Chemical ecology

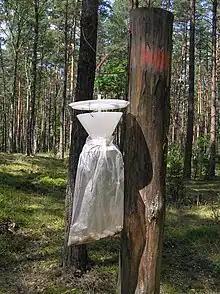
Pheromone trap used to catch the pest "Lymantria monacha".

Mammals such as lemurs and monkeys demonstrate application of chemicals similar to how humans use chemicals for pest management and medical use. These applications vary from prevention of internal and external parasites or pathogens, decrease likelihood of infection, increase reproductive function, reducing inflammation, social cues, and more. Red-fronted lemurs (Eulemur ruffrons) have evolved two pathways, preventive measure for avoiding bioaccumulation, allowing for the modification of 2-methyl-1,4-benzoquinone and 2-methoxy-3-methyl-1,4-benzoquinone a secretion of "Spirostreptidae" millipedes shown to inhibit certain bacterial species. Red-fronted lemurs have also been observed in rubbing the secretion on their fur similar to capuchins, this action uses benzoquinone compounds as repellent for various insects such as ticks and mosquitoes.